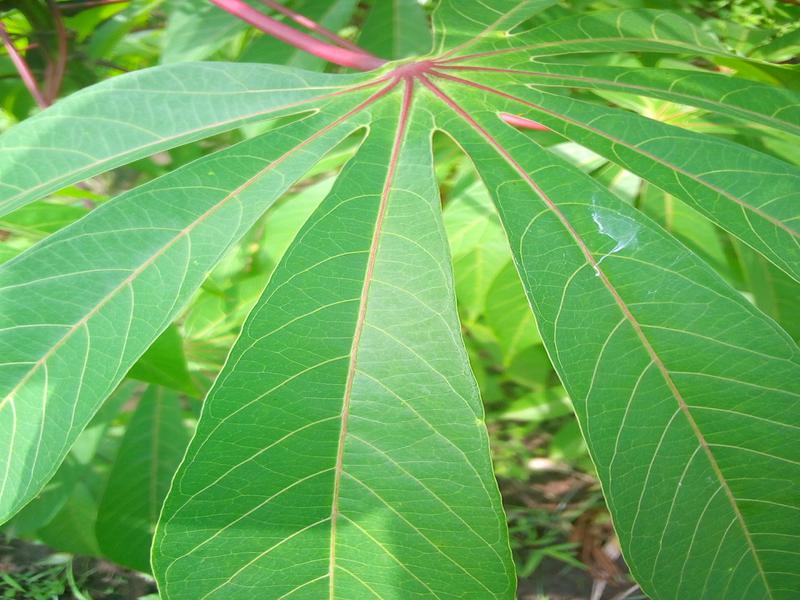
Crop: cassava
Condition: healthy